John Rogers (Fifth Monarchist)

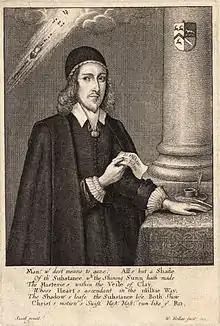
John Rogers in an engraving by Wenceslas Hollar.

John Rogers (1627 – 1671?) was an English Fifth Monarchist preacher of the 1650s, and later a physician.